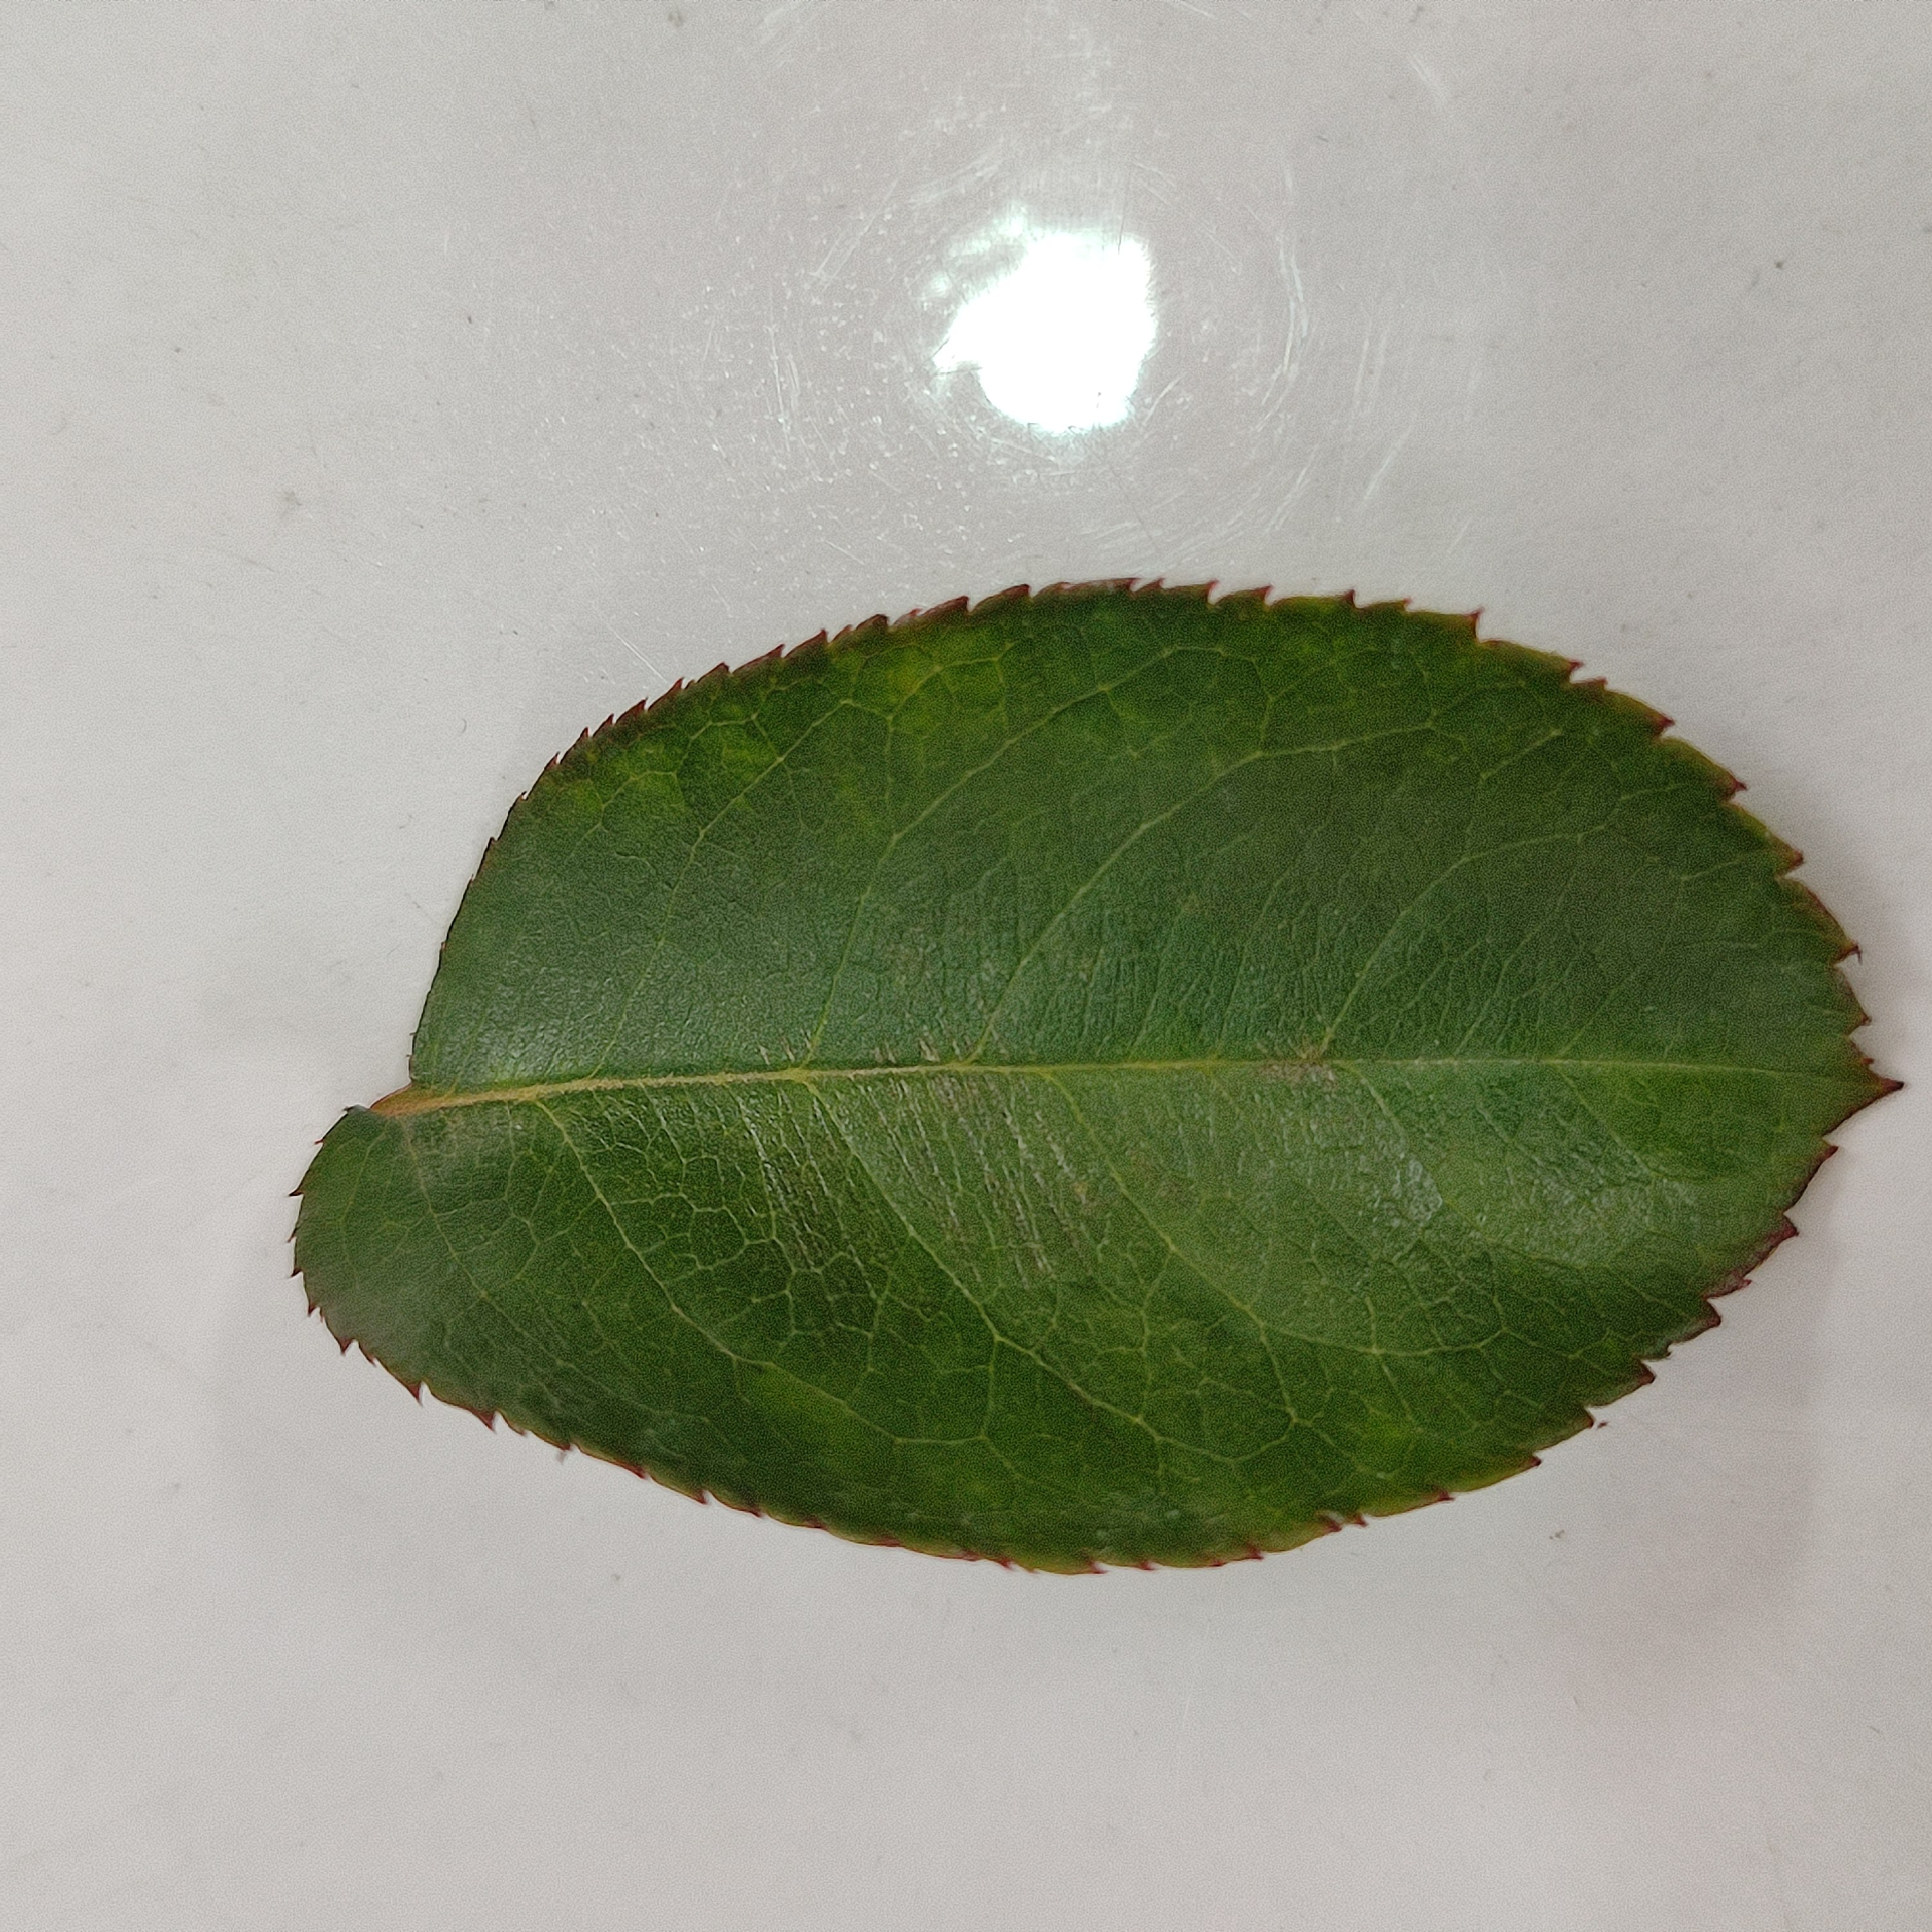
Label: Healthy Leaf